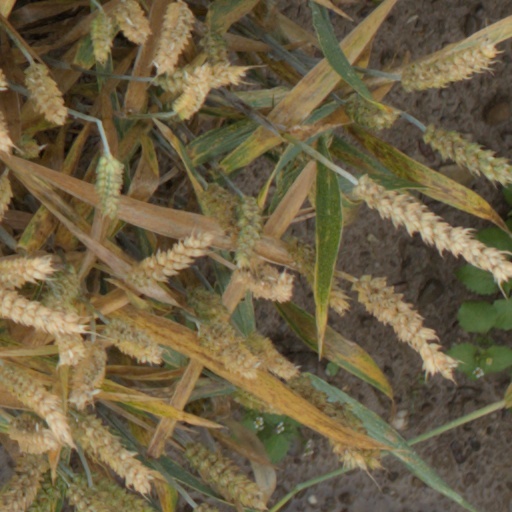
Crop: wheat